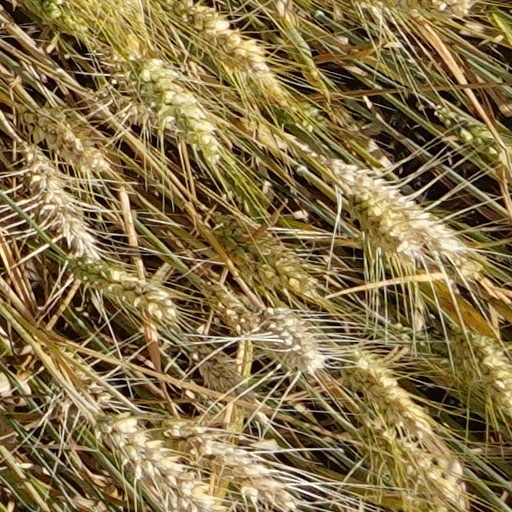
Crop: wheat